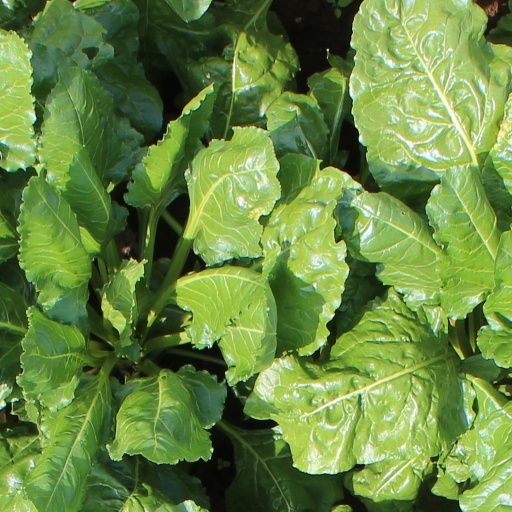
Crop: sugar beet